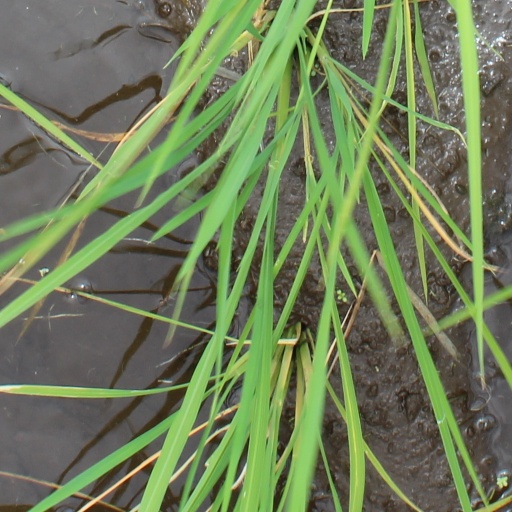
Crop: rice